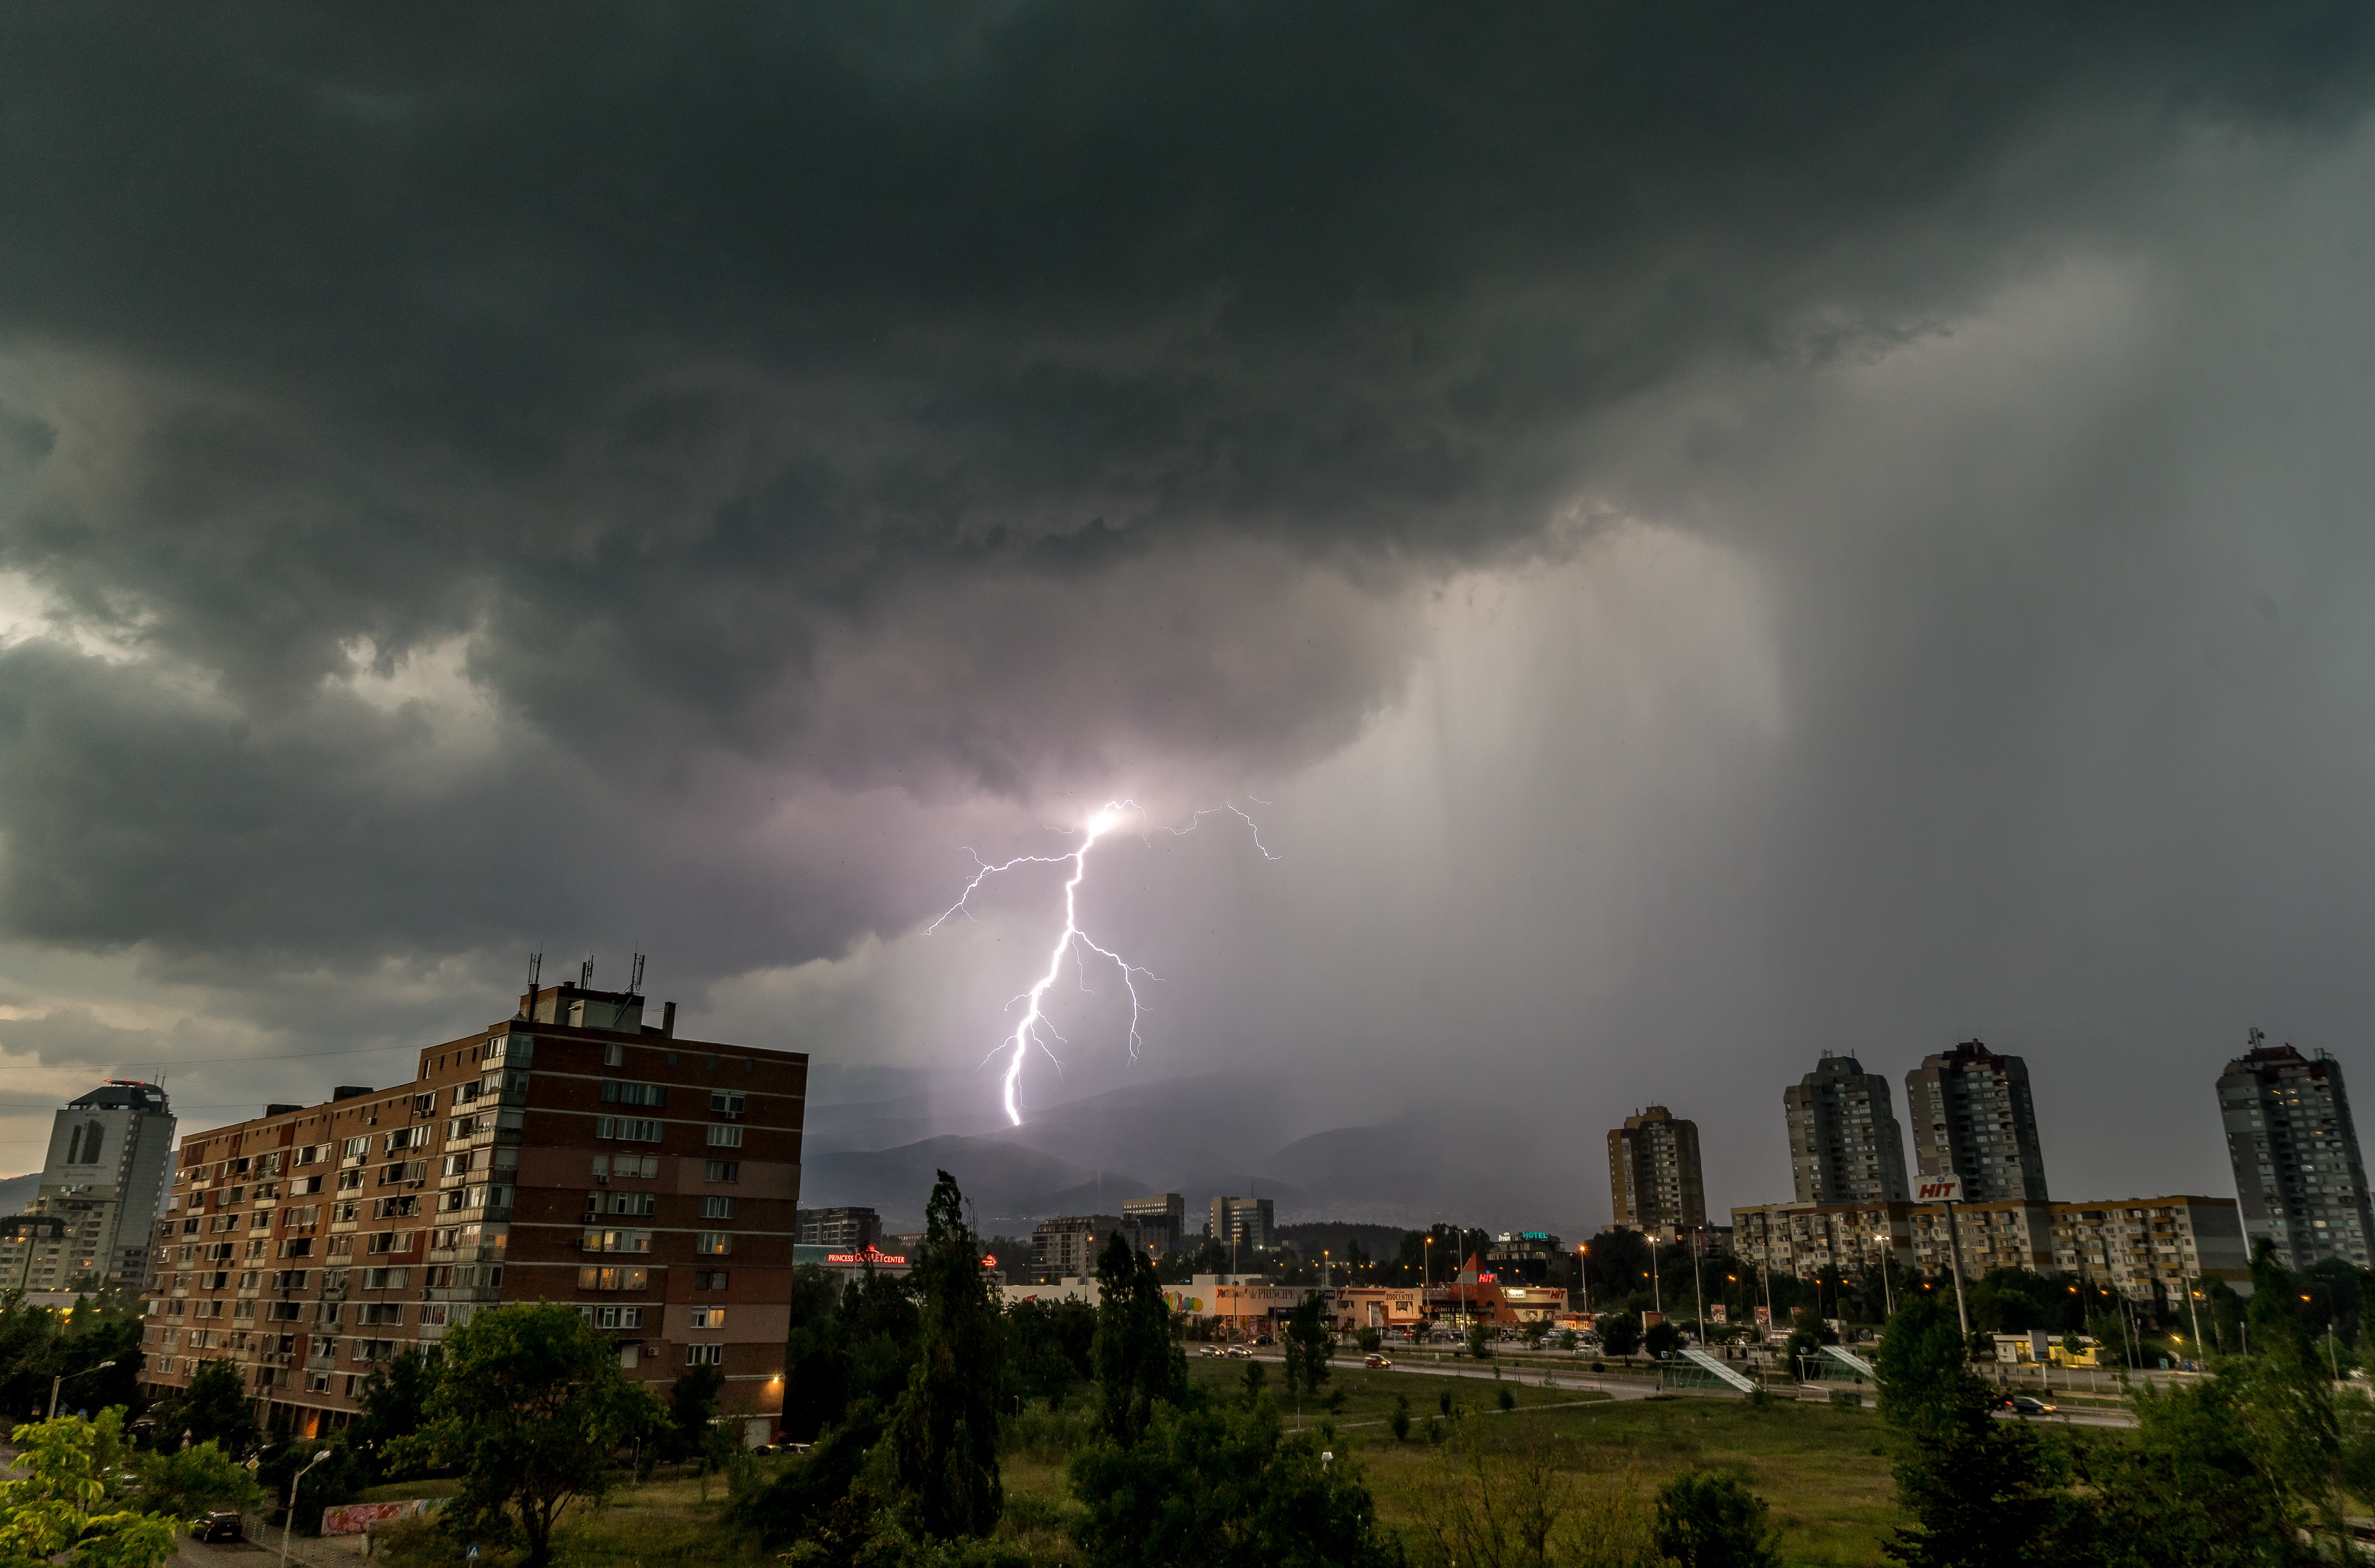
night, storm, lightning, wind, sky, thunder, cloud, thunderstorm, atmosphere, daytime, urban area, atmospheric phenomenon, lighting, city, cumulus, downtown, horizon, cityscape, metropolitan area, meteorological phenomenon, tree, evening, metropolis, landscape, skyline, geological phenomenon, electricity, space, skyscraper